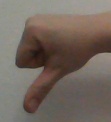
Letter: waw